Viktor Čolakov

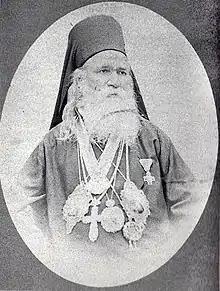
Viktor Colakov Portrait

Viktor Čolakov (secular name: Vŭlko Cholakov; 1797 - 31 May 1888) was the last Metropolitan of Niš of the Bulgarian Exarchate (1872—1878), and the first bishop of Niš of the Serbian Orthodox Church after the Serbian-Turkish Wars (1876-1878).